Introduction to Algorithms

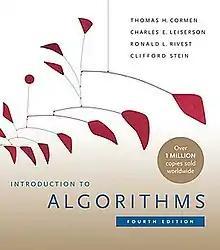
Cover of the fourth edition

Introduction to Algorithms is a book on computer programming by Thomas H. Cormen, Charles E. Leiserson, Ronald L. Rivest, and Clifford Stein. The book is described by its publisher as "the leading algorithms text in universities worldwide as well as the standard reference for professionals". It is commonly cited as a reference for algorithms in published papers, with over 10,000 citations documented on CiteSeerX, and over 70,000 citations on Google Scholar as of 2024. The book sold half a million copies during its first 20 years, and surpassed a million copies sold in 2022. Its fame has led to the common use of the abbreviation "CLRS" (Cormen, Leiserson, Rivest, Stein), or, in the first edition, "CLR" (Cormen, Leiserson, Rivest).